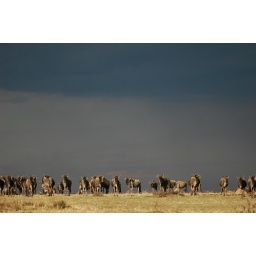
Dark blue sky in the Mara